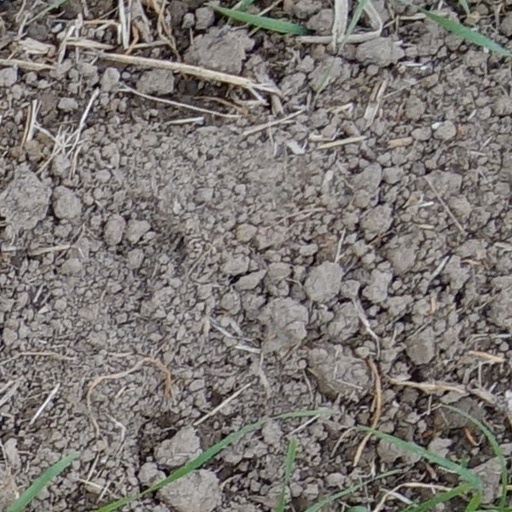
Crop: wheat